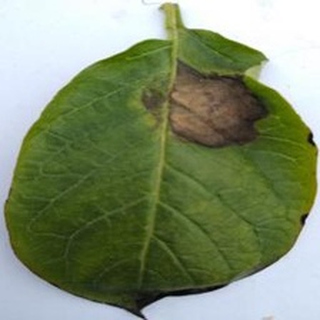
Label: potato_late_blight